Bus stop

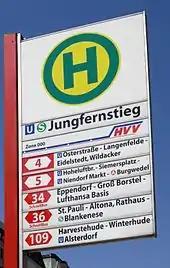
Bus stop sign in Hamburg with line numbers and major stops

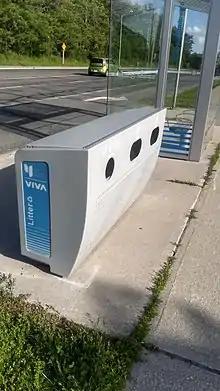
In many places, bus stop infrastructure includes bins for litter. Pictured is a rural bus stop in York Region, north of Toronto.

Bus stop infrastructure ranges from a simple pole and sign, to a rudimentary shelter, to sophisticated structures. The usual minimum is a pole mounted "flag" with suitable name/symbol. Bus stop shelters may have a full or partial roof, supported by a two, three or four sided construction. Modern stops are mere steel and glass/perspex constructions, although in other places, such as rural Britain, stops may be wooden brick or concrete built.